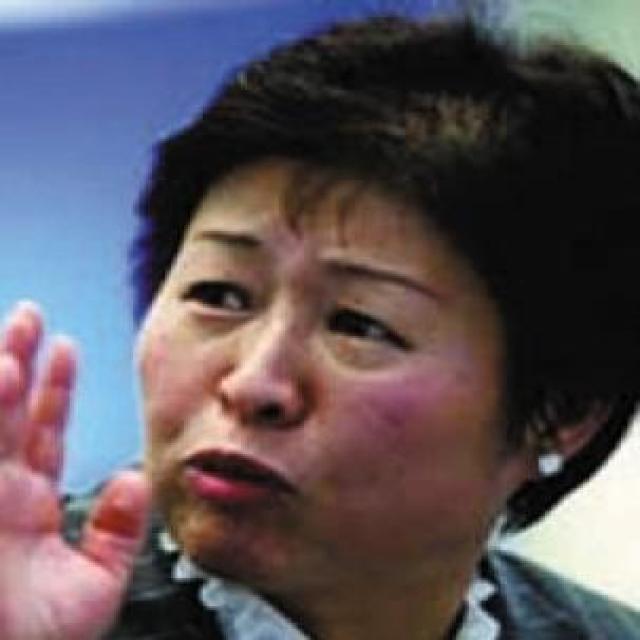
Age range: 45-64